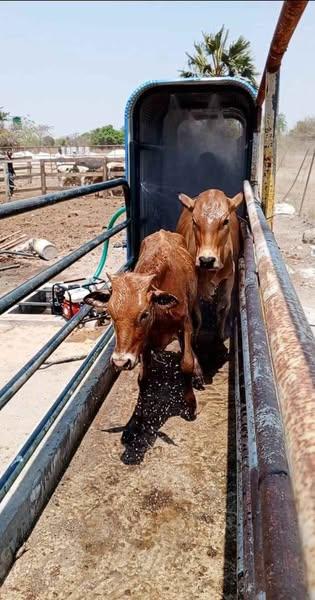
Ng'ombe ni mnyama muhimu sana katika maisha ya wanadamu hupata nyama hupata maziwa.Inafaa kupewa haki yake kila siku,inafaa kuchungwa na kupewa dawa.Ni muhimu sana katika maisha ya wanadamu.